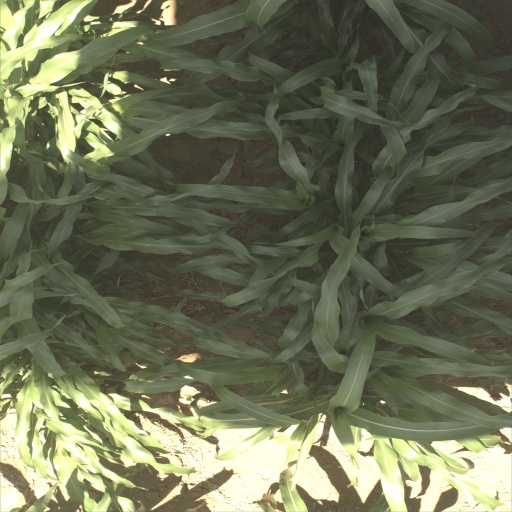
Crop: sorghum